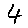
Label: 4